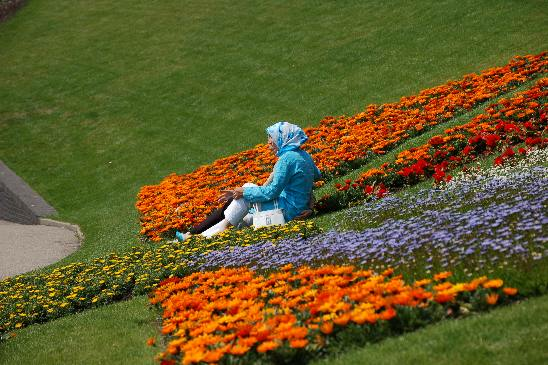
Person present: Yes